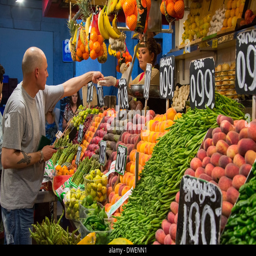
the famous district of region